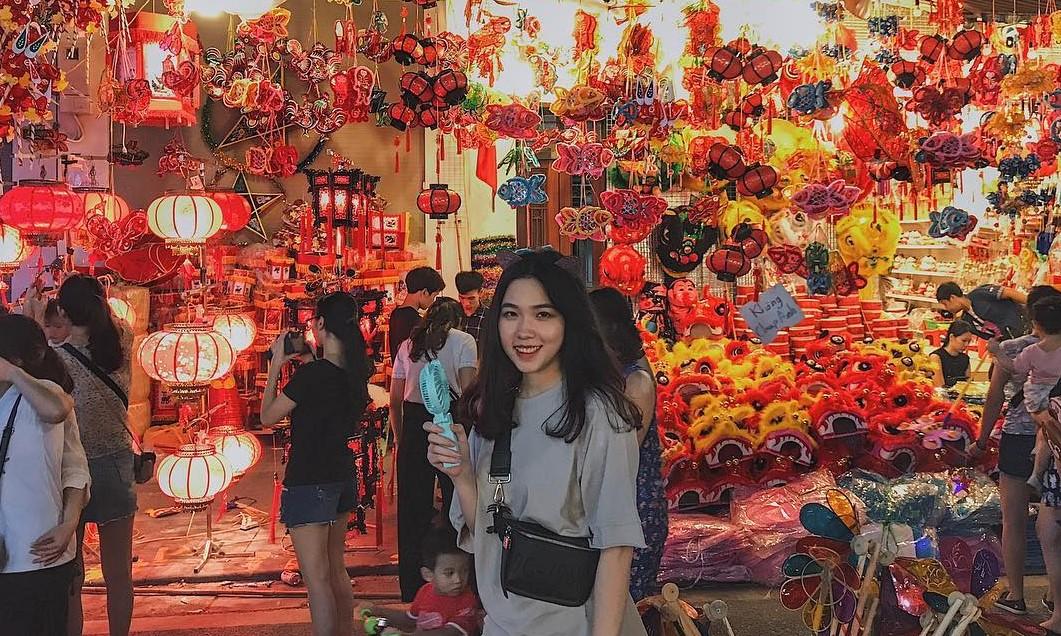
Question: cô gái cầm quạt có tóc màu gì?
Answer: màu đen